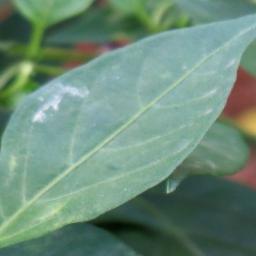
Label: healthy